Nordsjællands Veterantog

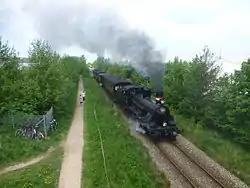
DSB K 582 with restored train at Græsted.

Nordsjællands Veterantog (NSJV) was founded as Helsingør Jernbaneklub in 1958 as a model railway club in Helsingør, Denmark. The club had its ups and downs in the early years, but the big turning point was when it was decided to try and work with scale 1:1. In 1968, the first service was operated and soon the club had turned into a heritage railway rather than a model railway club.